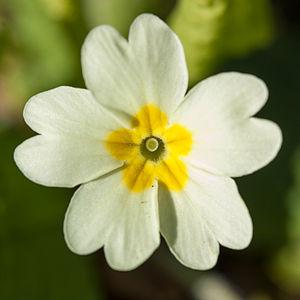
La primevère commune (Primula vulgaris) est une plante herbacée pérenne de la famille des Primulacées des régions tempérées de l'hémisphère nord. Photographie prise le 16 avril 2012 en Ille-et-Vilaine (France) d'une primevère sauvage.
La Primevère commune, Primevère acaule ou Primevère sans tige est une plante herbacée pérenne de la famille des Primulacées des régions tempérées de l'hémisphère nord.